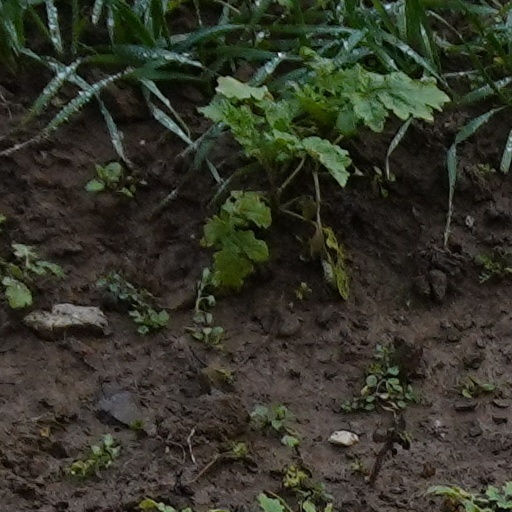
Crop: wheat